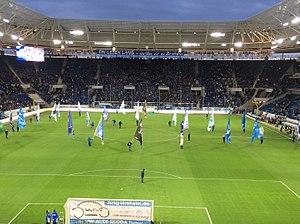
Avant match du TSG Hoffenheim 1899.
La PreZero Arena est un stade de football où se déroulent les matchs à domicile du TSG 1899 Hoffenheim, club évoluant en Bundesliga.